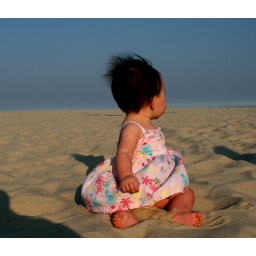
This was her first time sitting in the sand and she was very intrigued!